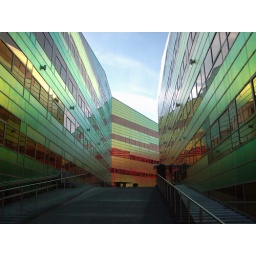
La Defense by UN Studios.Oil on water effect produced by a variegated mirror foil curtainwall system.